Laufenburg (Baden) Ost station

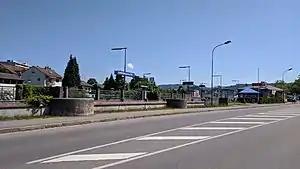
The station in 2018

Laufenburg (Baden) Ost station is a railway station in the town of Laufenburg (Baden), Baden-Württemberg, Germany. The station lies on the High Rhine Railway. The train services are operated by Deutsche Bahn.